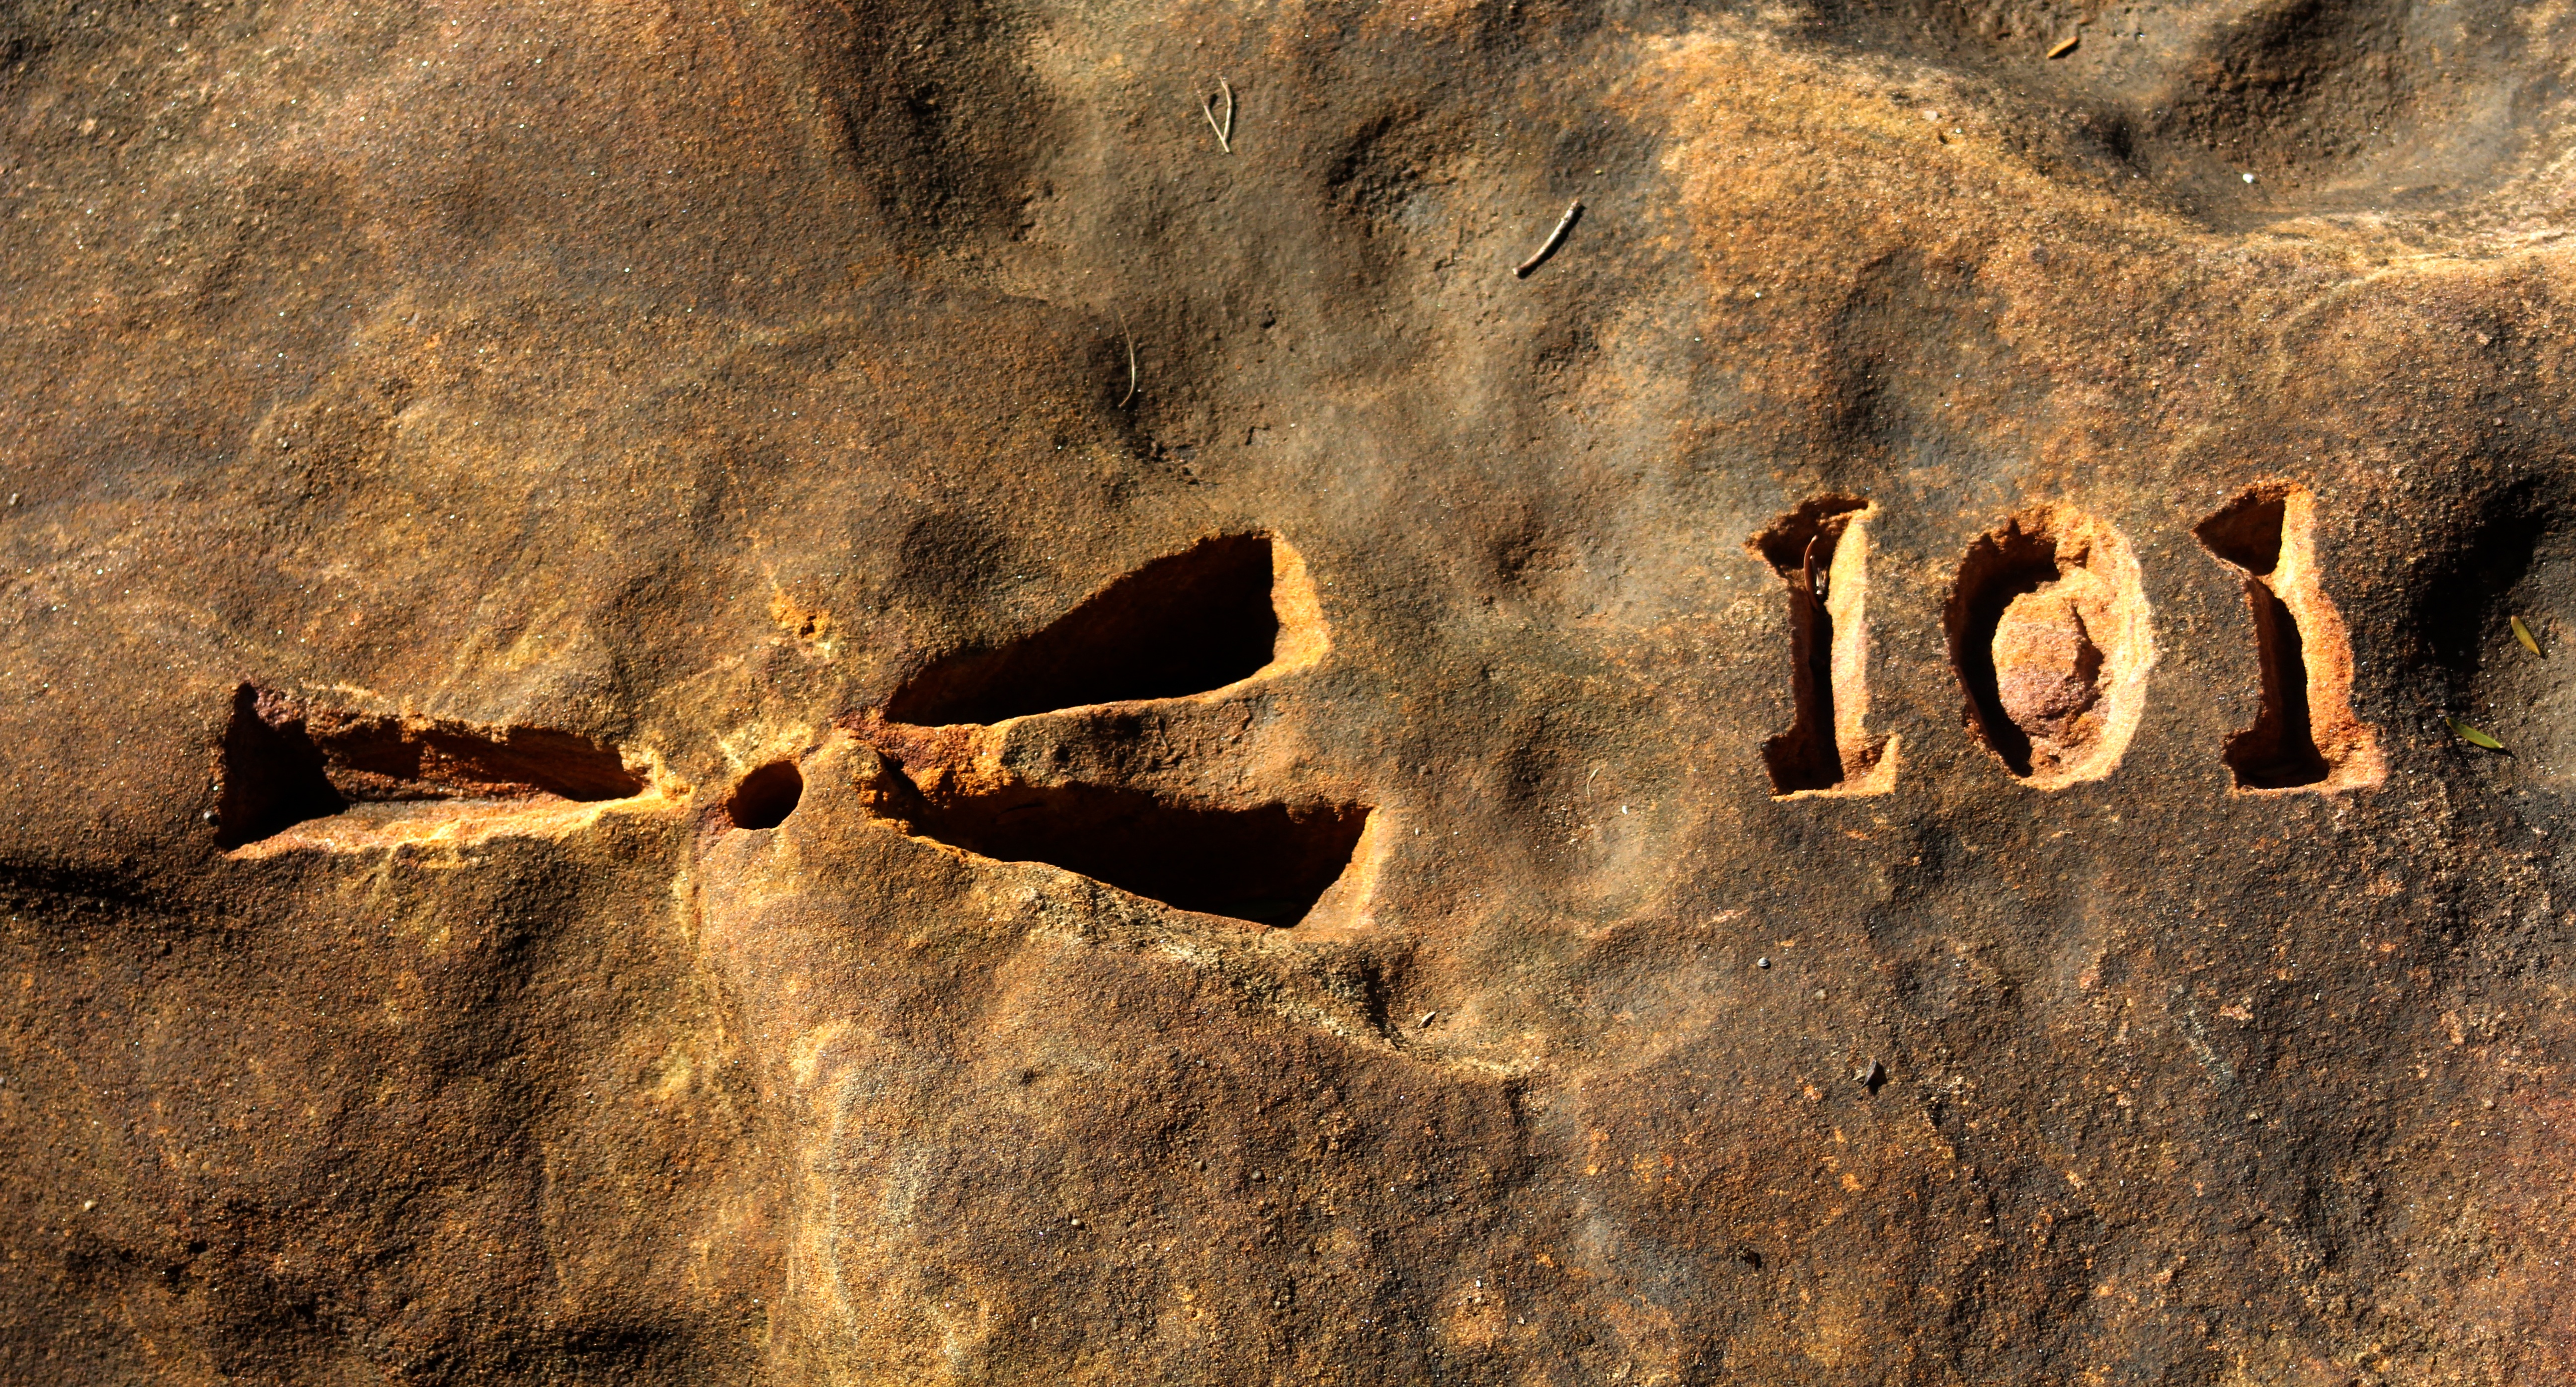
landscape, sand, rock, architecture, wood, texture, old, sandstone, stone, formation, cliff, cave, soil, landmark, material, geology, temple, carved, history, carving, naval, macro photography, ancient history